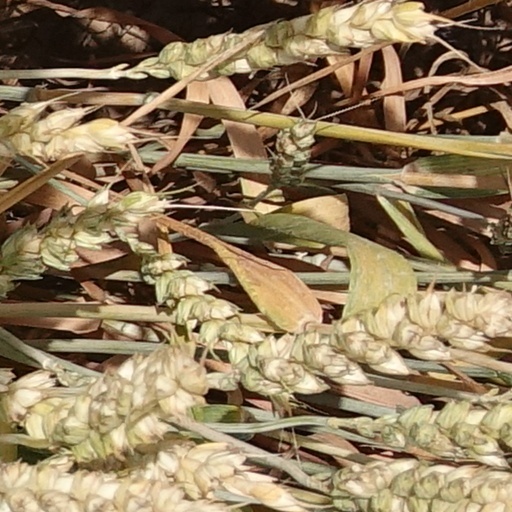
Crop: wheat